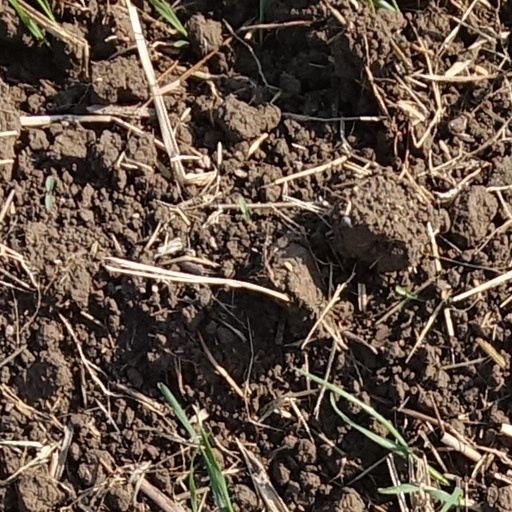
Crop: wheat